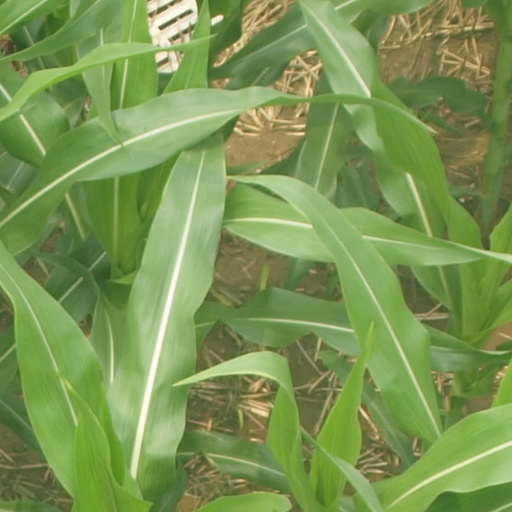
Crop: maize; corn